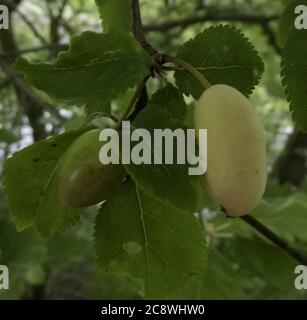
Plant: Plum
Disease: plum pocket disease